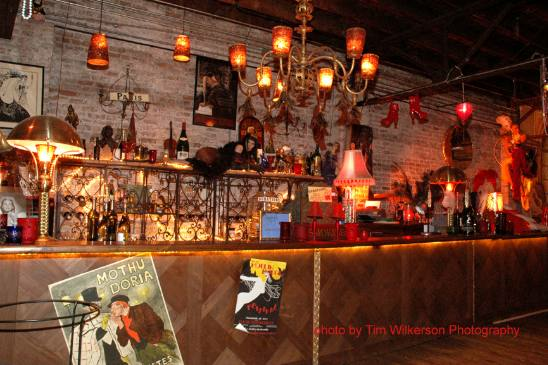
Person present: No